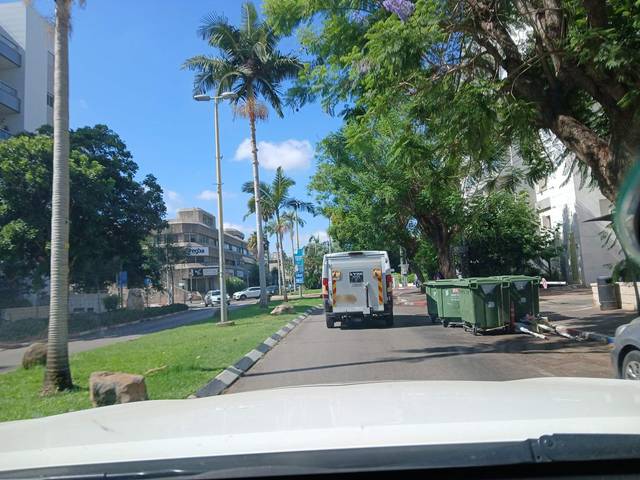
Region: Israel
Coordinates: 32.183, 34.871